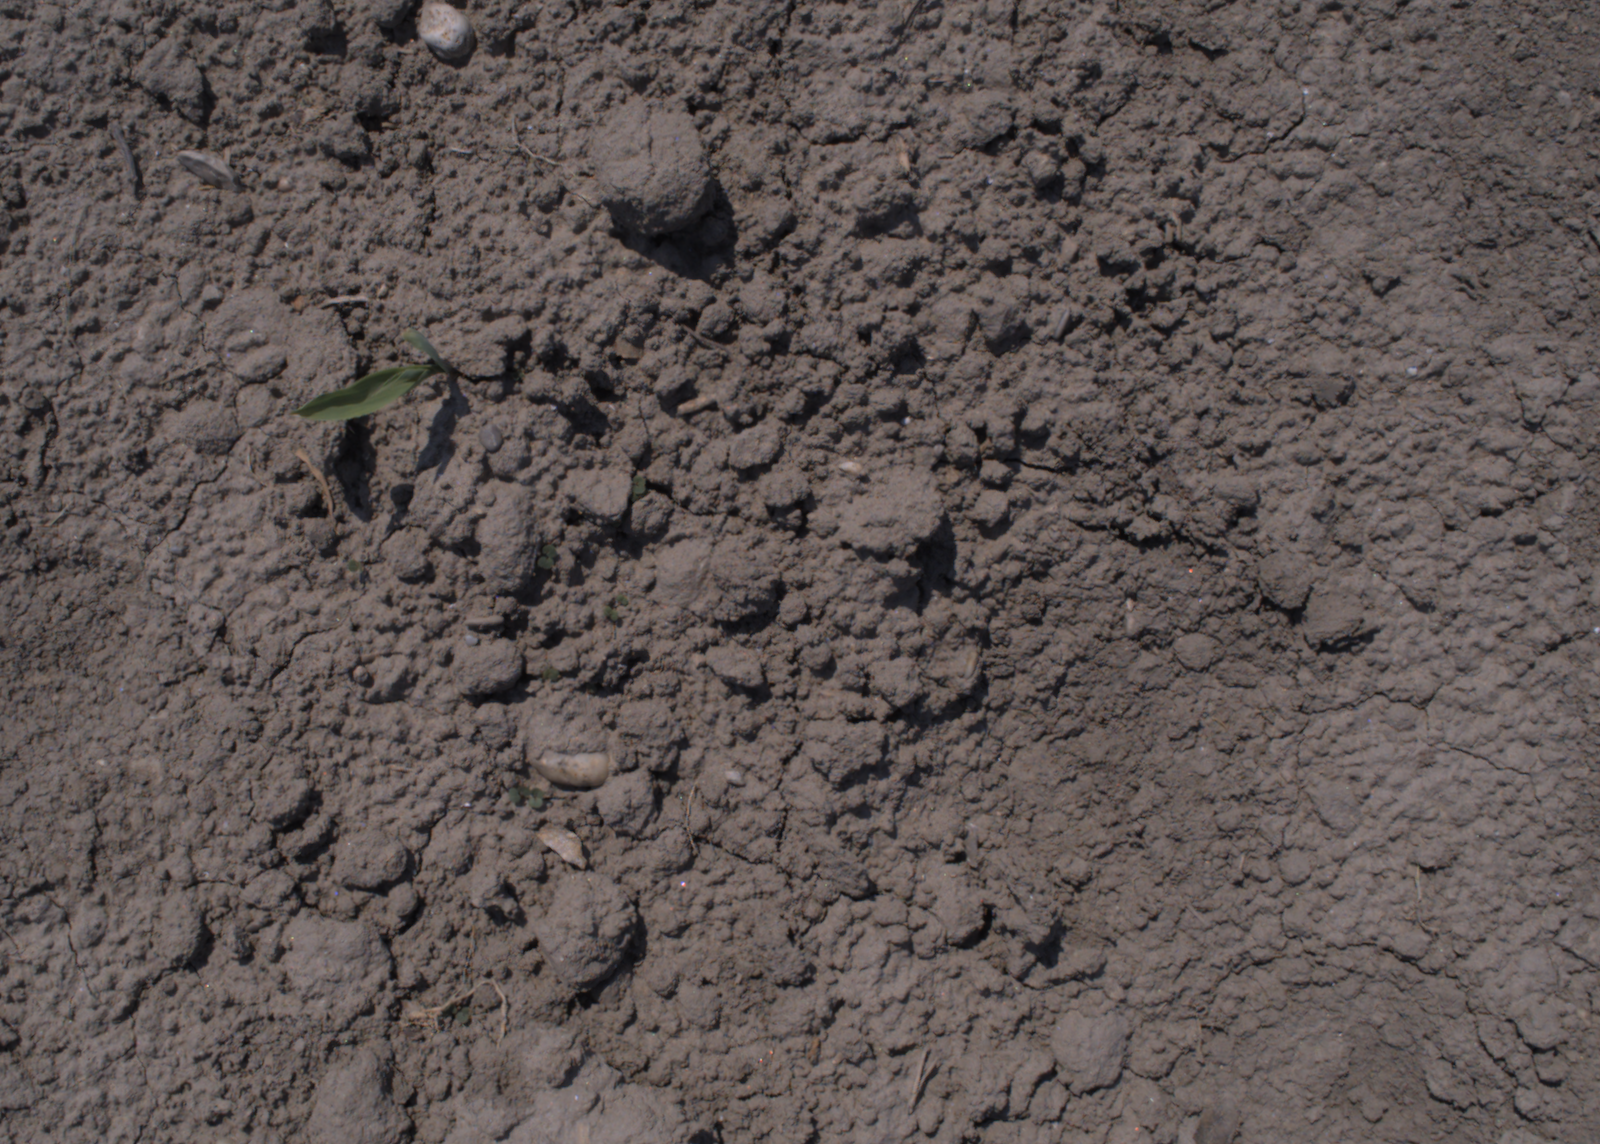
Capture date: 10.08.2020 12:50:47
Weather: sunny
Wind: light
Seeding date: 21.07.2020
Plant canopy height (mm): 930